Rockefeller Archeological Museum

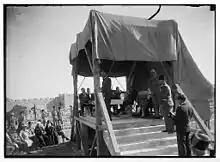
Laying of the cornerstone, 19 June 1930.

The Rockefeller Archeological Museum, formerly the Palestine Archaeological Museum ("PAM"; 1938–1967), is an archaeology museum located in East Jerusalem, next to Herod's Gate, that houses a large collection of artifacts unearthed in the excavations conducted in the British-ruled Mandatory Palestine, mainly in the 1920s and 1930s.